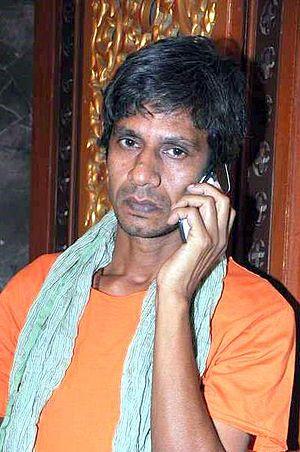
Vijay Raaz, né le 30 novembre 1963, est un acteur du cinéma Indien et Bollywood, né à Delhi.